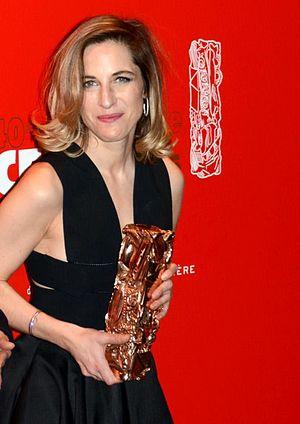
Nancy Grant à la cérémonie des César